List of Rectors of Sofia University

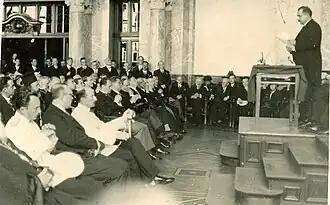
Opening session of the Template: IVth International Congress of Byzantine Studies in the amphitheater of the University of Sofia, 9 September 1934. On the podium, Lyuben Dikov in front of Tsar Boris III, Kiril, Prince of Preslav and Bogdan Filov. The ″Byzantium After Byzantium″ studio is specially dedicated to the event.

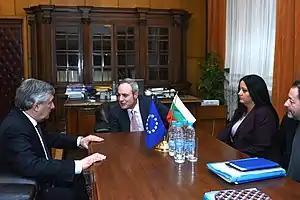
The rector of Sofia University Anastas Gerdzhikov has received Antonio Tajani in his office.

This is a list of Rectors of Sofia University from 1 October 1888. Until 1945, the term of the rectors was for each academic year.